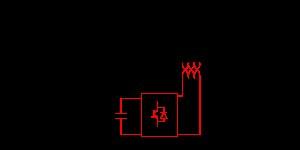
Un système de transmission flexible en courant alternatif, plus connu sous l'acronyme anglais de FACTS est un équipement d'électronique de puissance d'appoint utilisé pour contrôler la répartition des charges